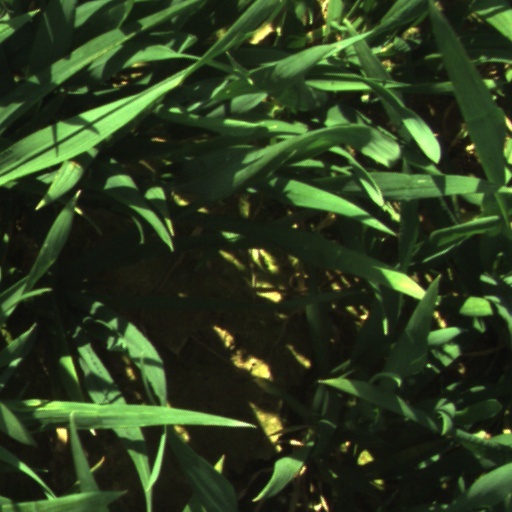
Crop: wheat